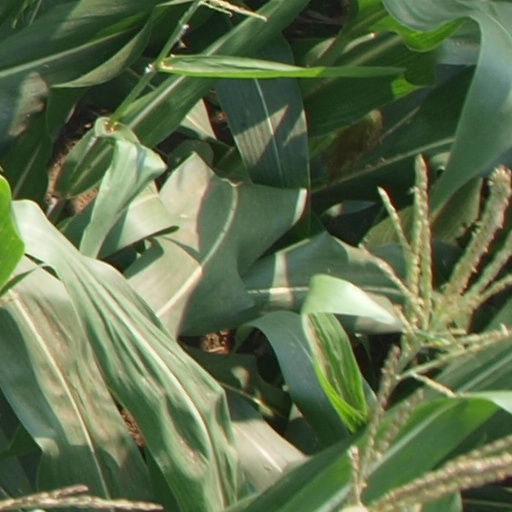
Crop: maize; corn